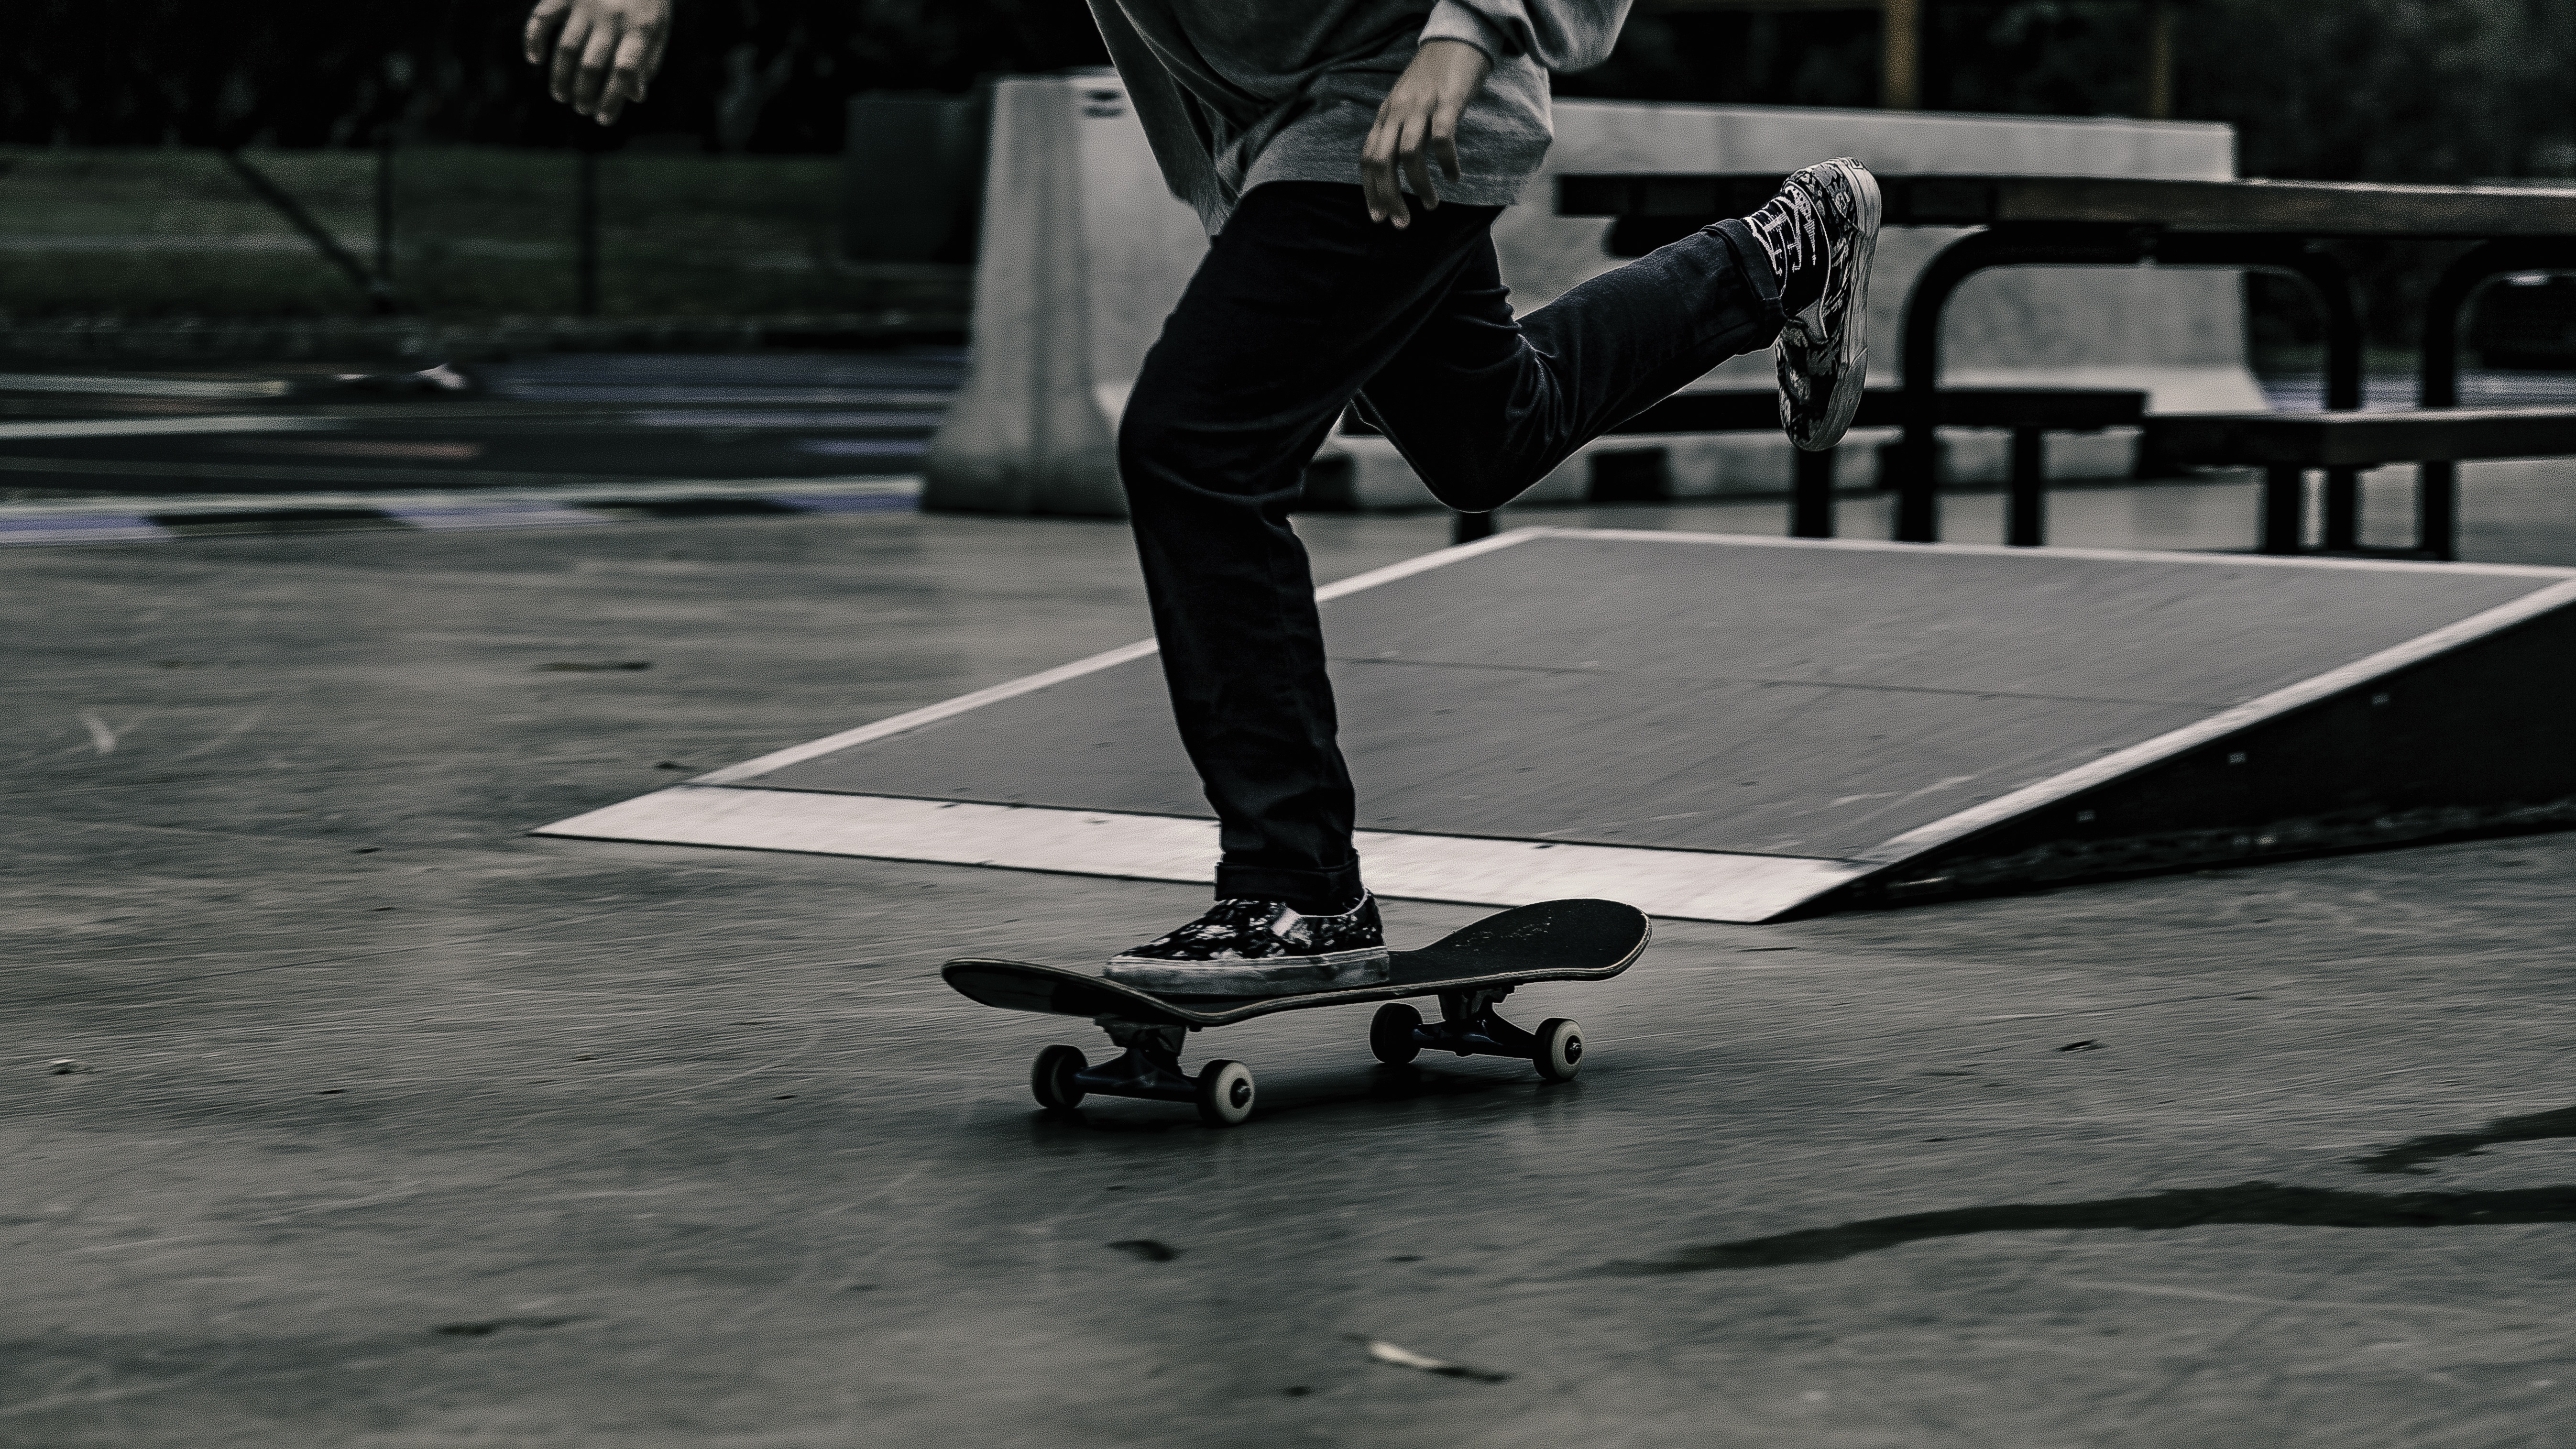
black, skateboarding, skateboarding equipment and supplies, skateboard, boardsport, footwear, outdoor recreation, monochrome, sports, sports equipment, longboard, recreation, extreme sport, skate, monochrome photography, aggressive inline skating